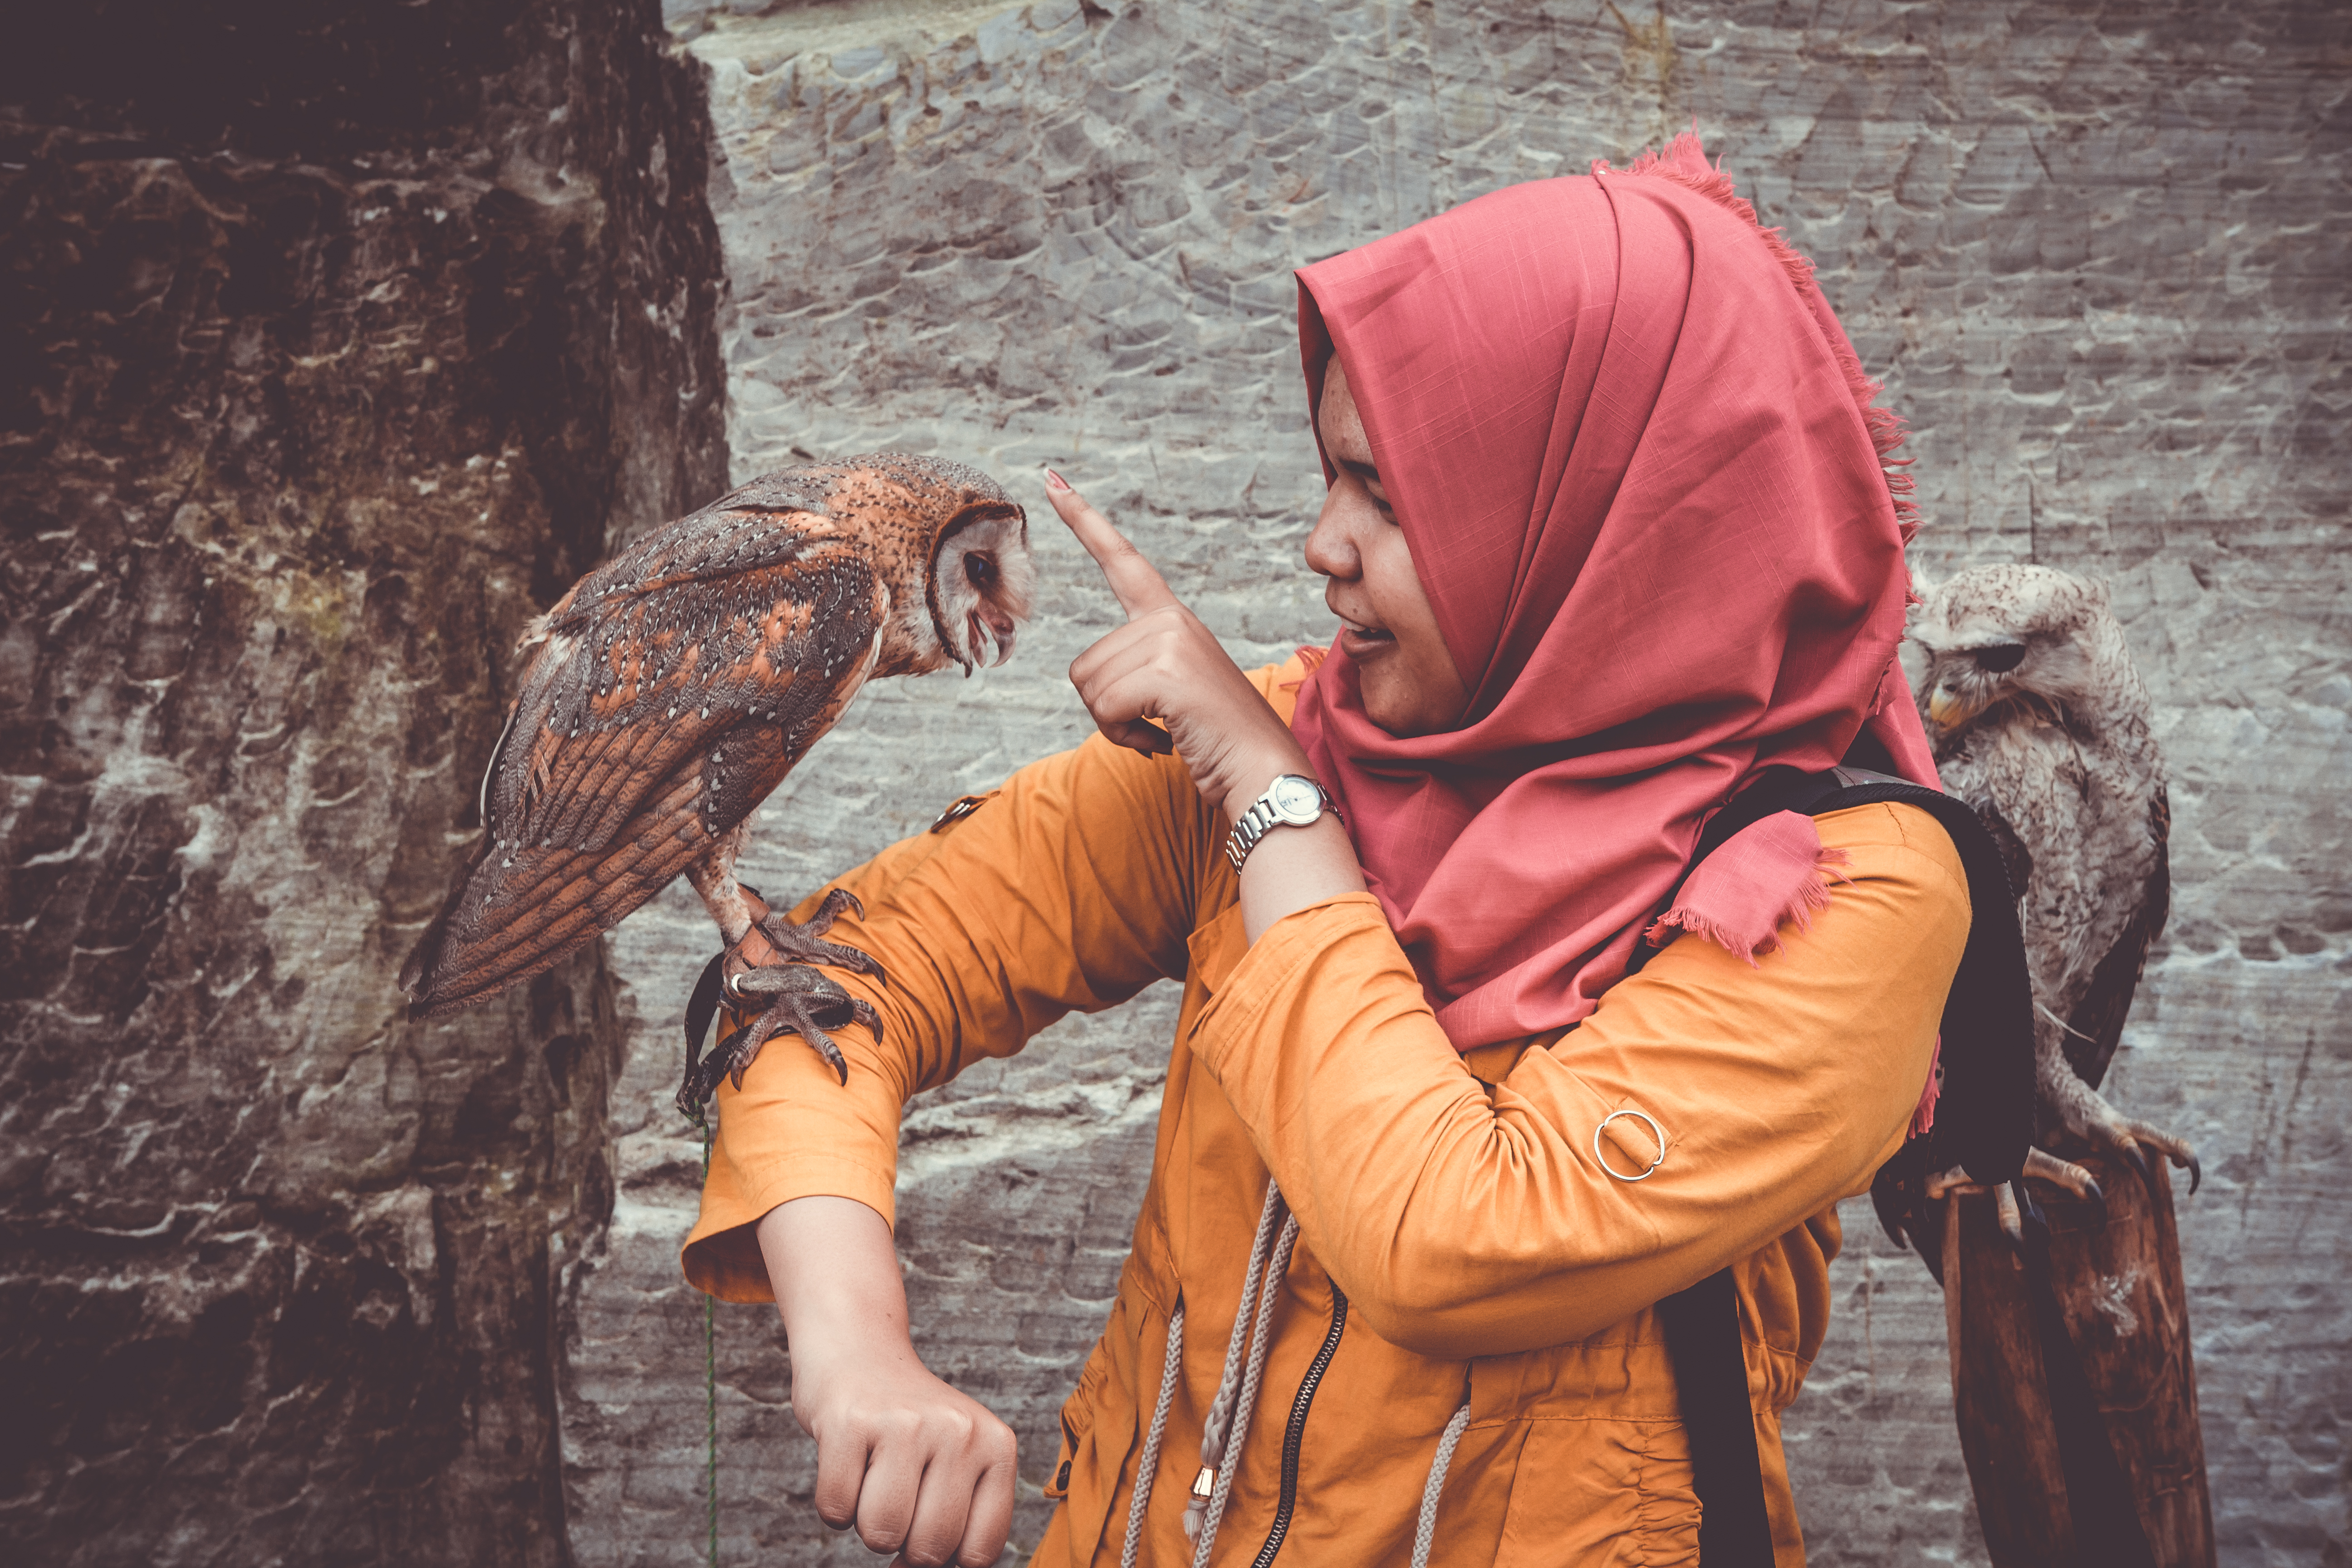
person, girl, woman, avian, birds, temple, animals, perched, owls